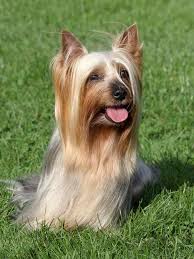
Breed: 231-n000081-silky_terrier